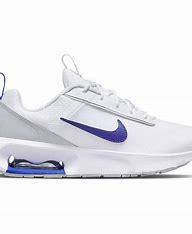
Brand: Nike
Model: Air Max Intrlk Lite